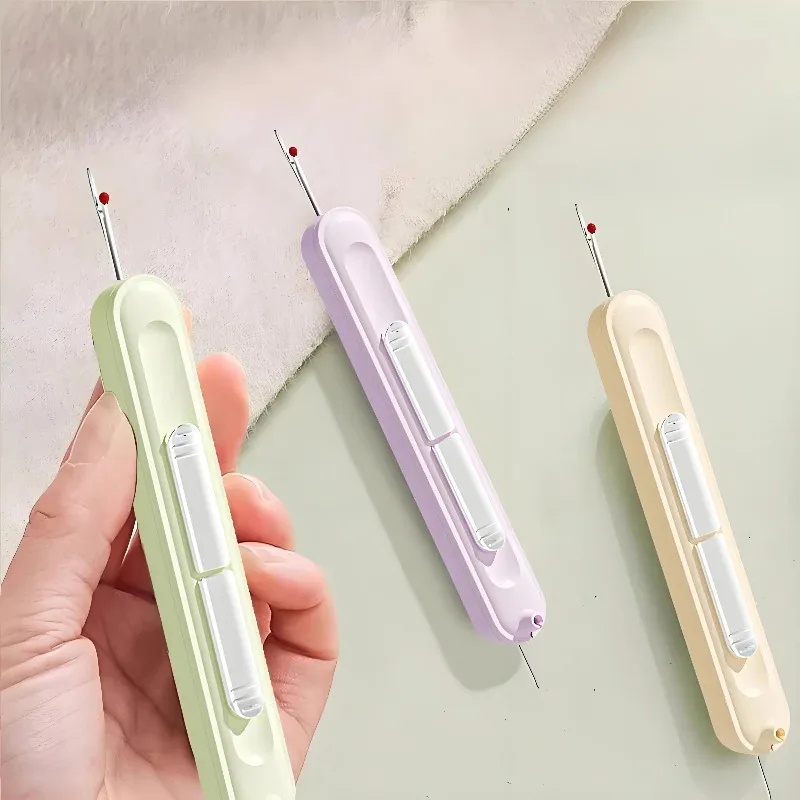
ThreadEase – Needle Threader & Stitch Ripper
ThreadEase – 2-in-1 Needle Threader & Stitch Ripper Simplify your sewing projects with ThreadEase, the compact multi-functional tool designed for quick threading and effortless stitch removal. This 2-in-1 kit combines a manual needle threader with a sharp stitch ripper, making it an essential accessory for beginners and experienced sewers alike. Key Features 2-in-1 Functionality – Easily thread needles and remove stitches with one tool Precise Point Insertion – Helps guide thread smoothly through small needle eyes Sharp Stitch Ripper – Cleanly cuts threads and undoes mistakes without damaging fabric Compact & Durable Design – Lightweight, portable, and built for long-lasting use Ideal for Everyday Sewing & Quick Fixes ThreadEase makes stitching more efficient and enjoyable. Whether repairing clothes, working on crafts, or handling detailed projects, this tool is a reliable helper every sewer should have.
Brand: Handmade Keeps
Category: Arts & Entertainment > Hobbies & Creative Arts > Arts & Crafts > Art & Crafting Tools > Thread & Yarn Tools > Needle Threaders > Handheld Needle Threaders